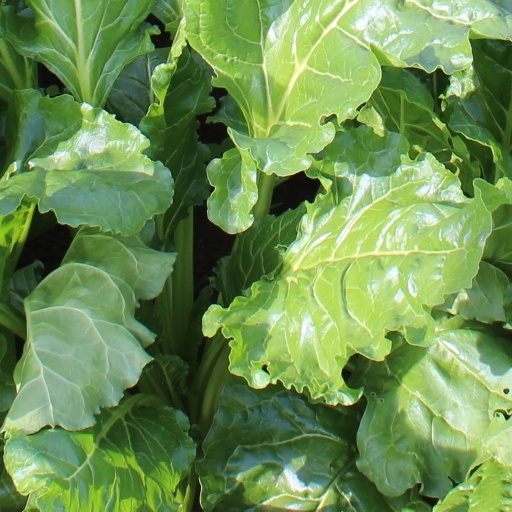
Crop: sugar beet